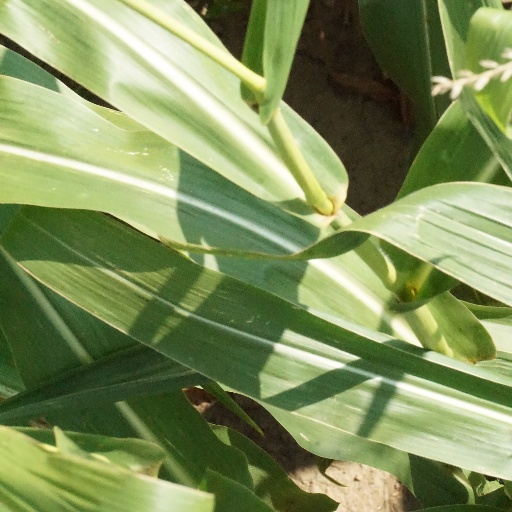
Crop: maize; corn